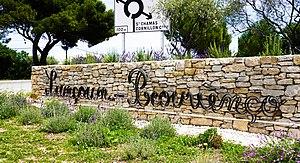
RD19 en arrivant de Salon-de-Provence
Lançon-Provence est une commune française située au centre du département des Bouches-du-Rhône en région Provence-Alpes-Côte d'Azur. Elle fait partie de la métropole d'Aix-Marseille-Provence.